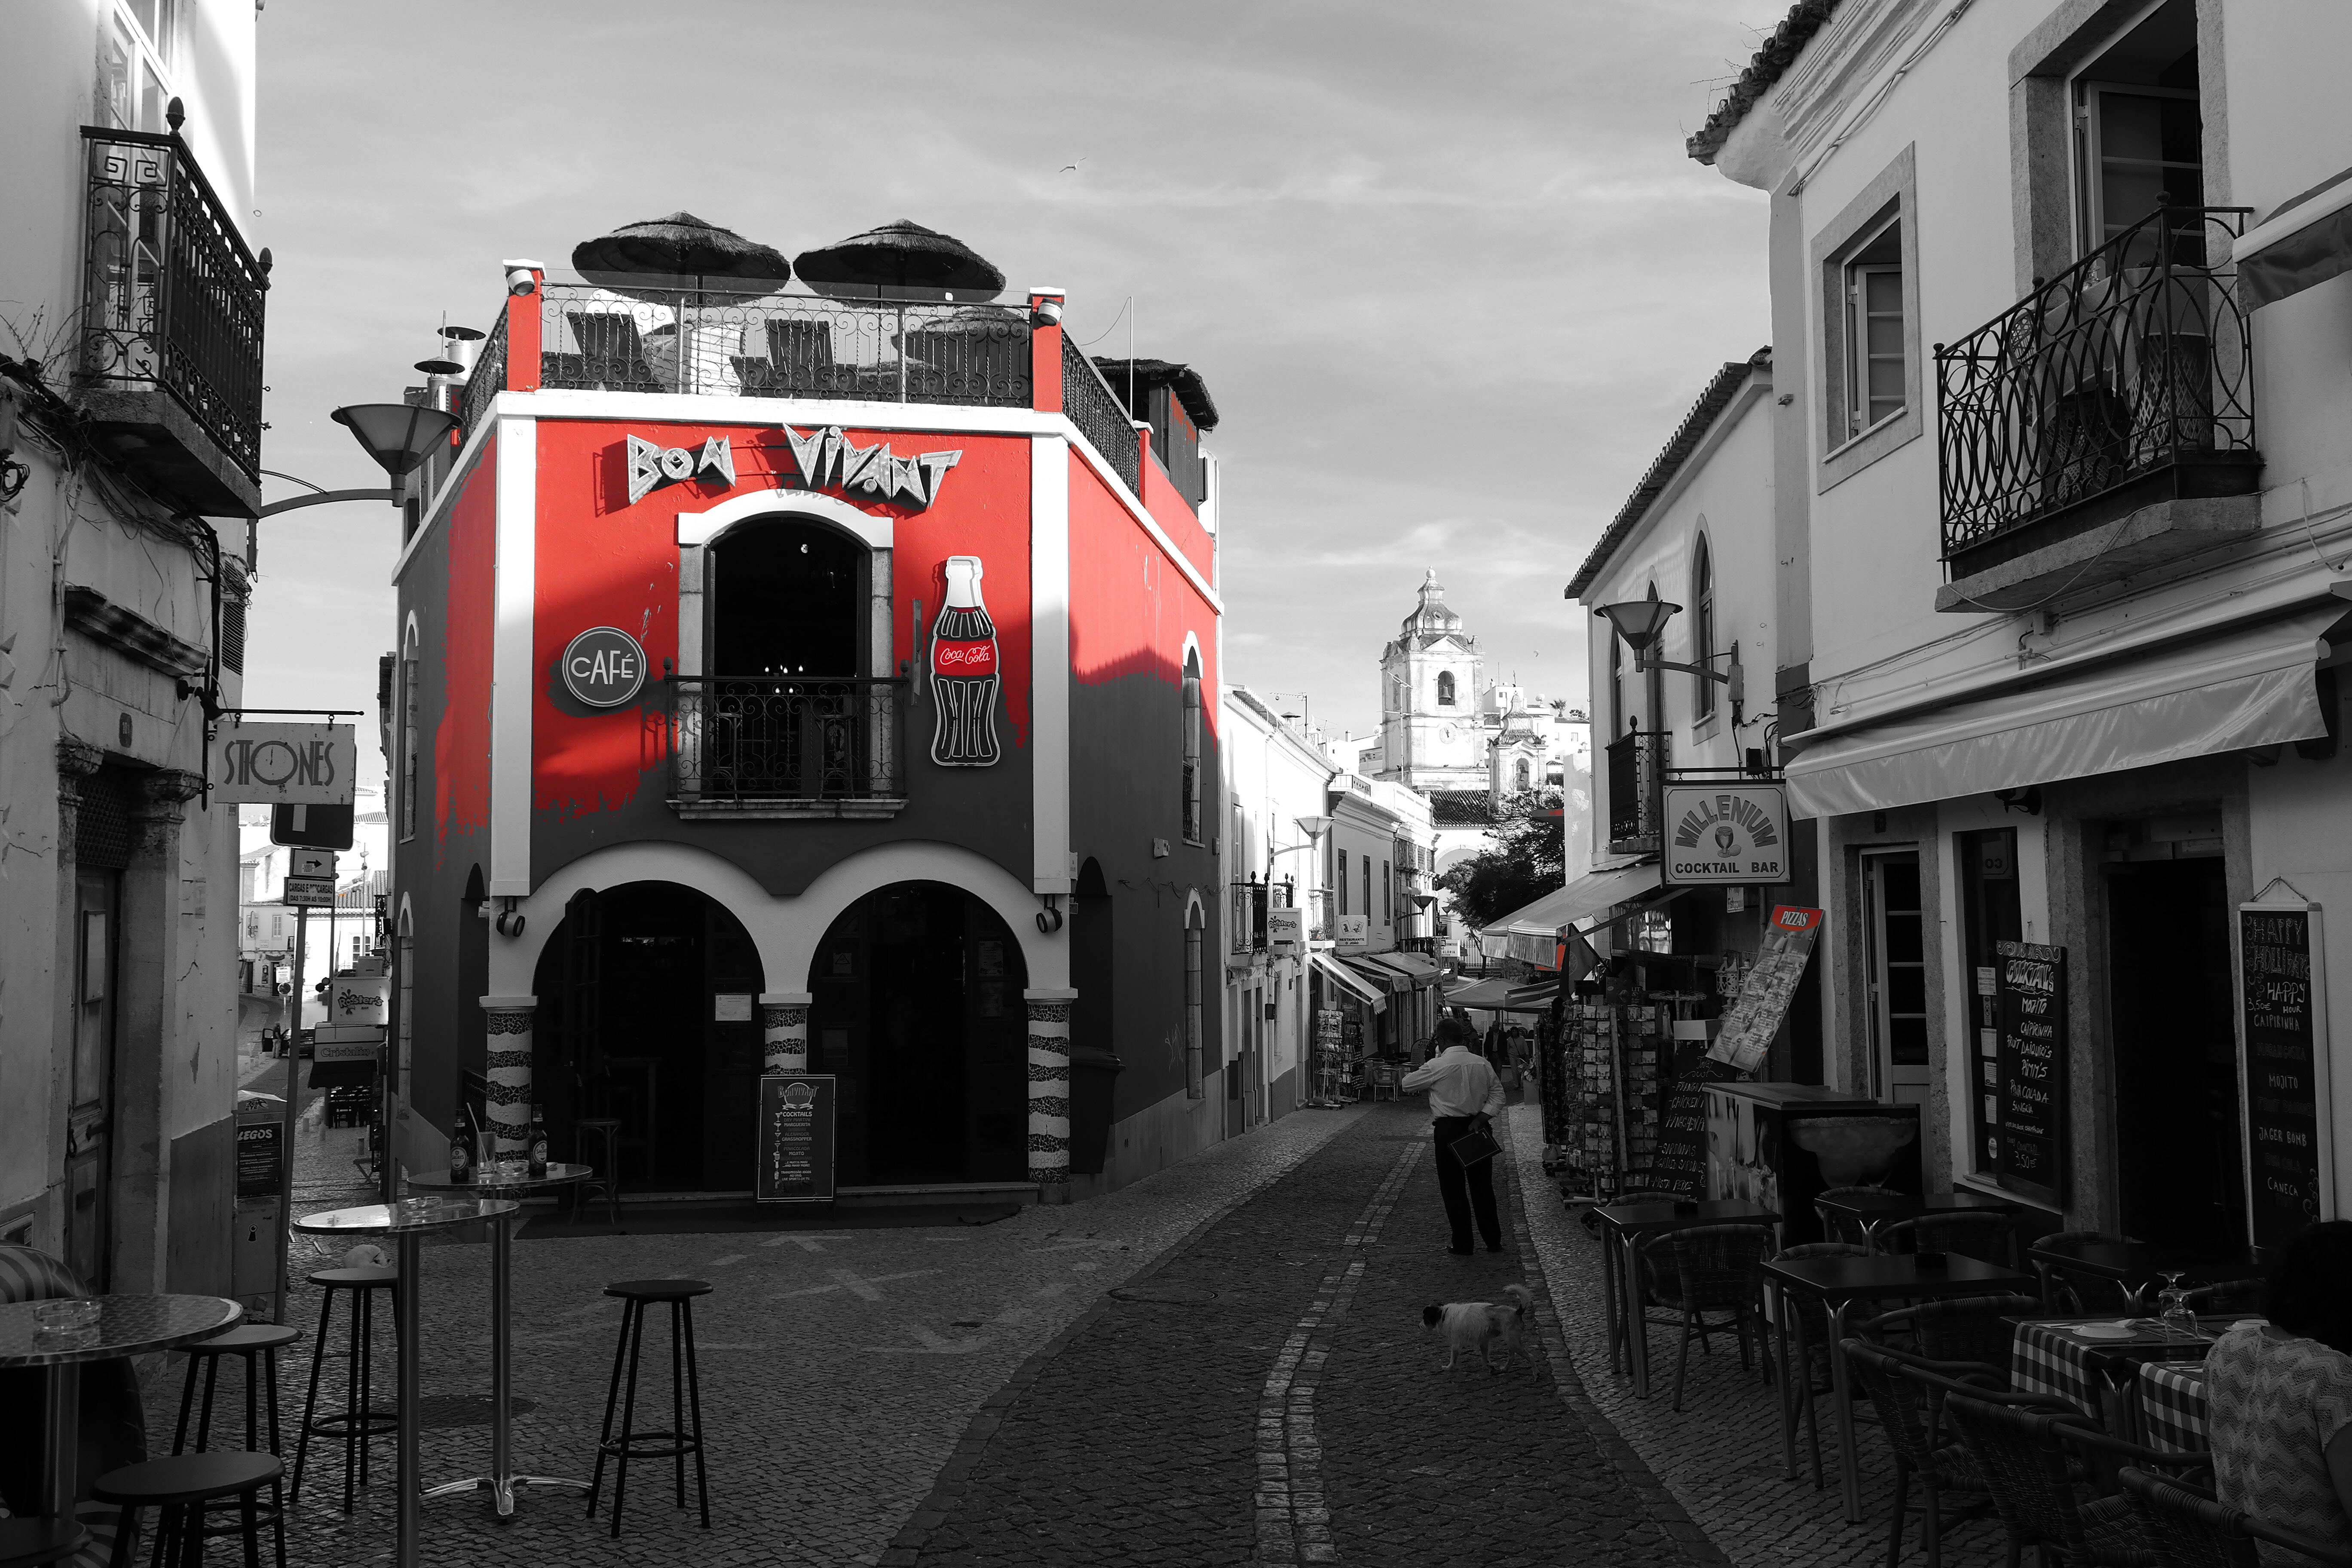
black and white, road, street, city, transport, vehicle, black, monochrome, infrastructure, portugal, algarve, lagos, urban area, monochrome photography